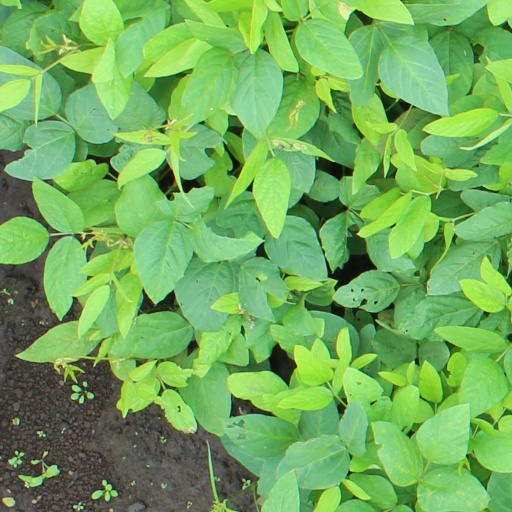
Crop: soybean